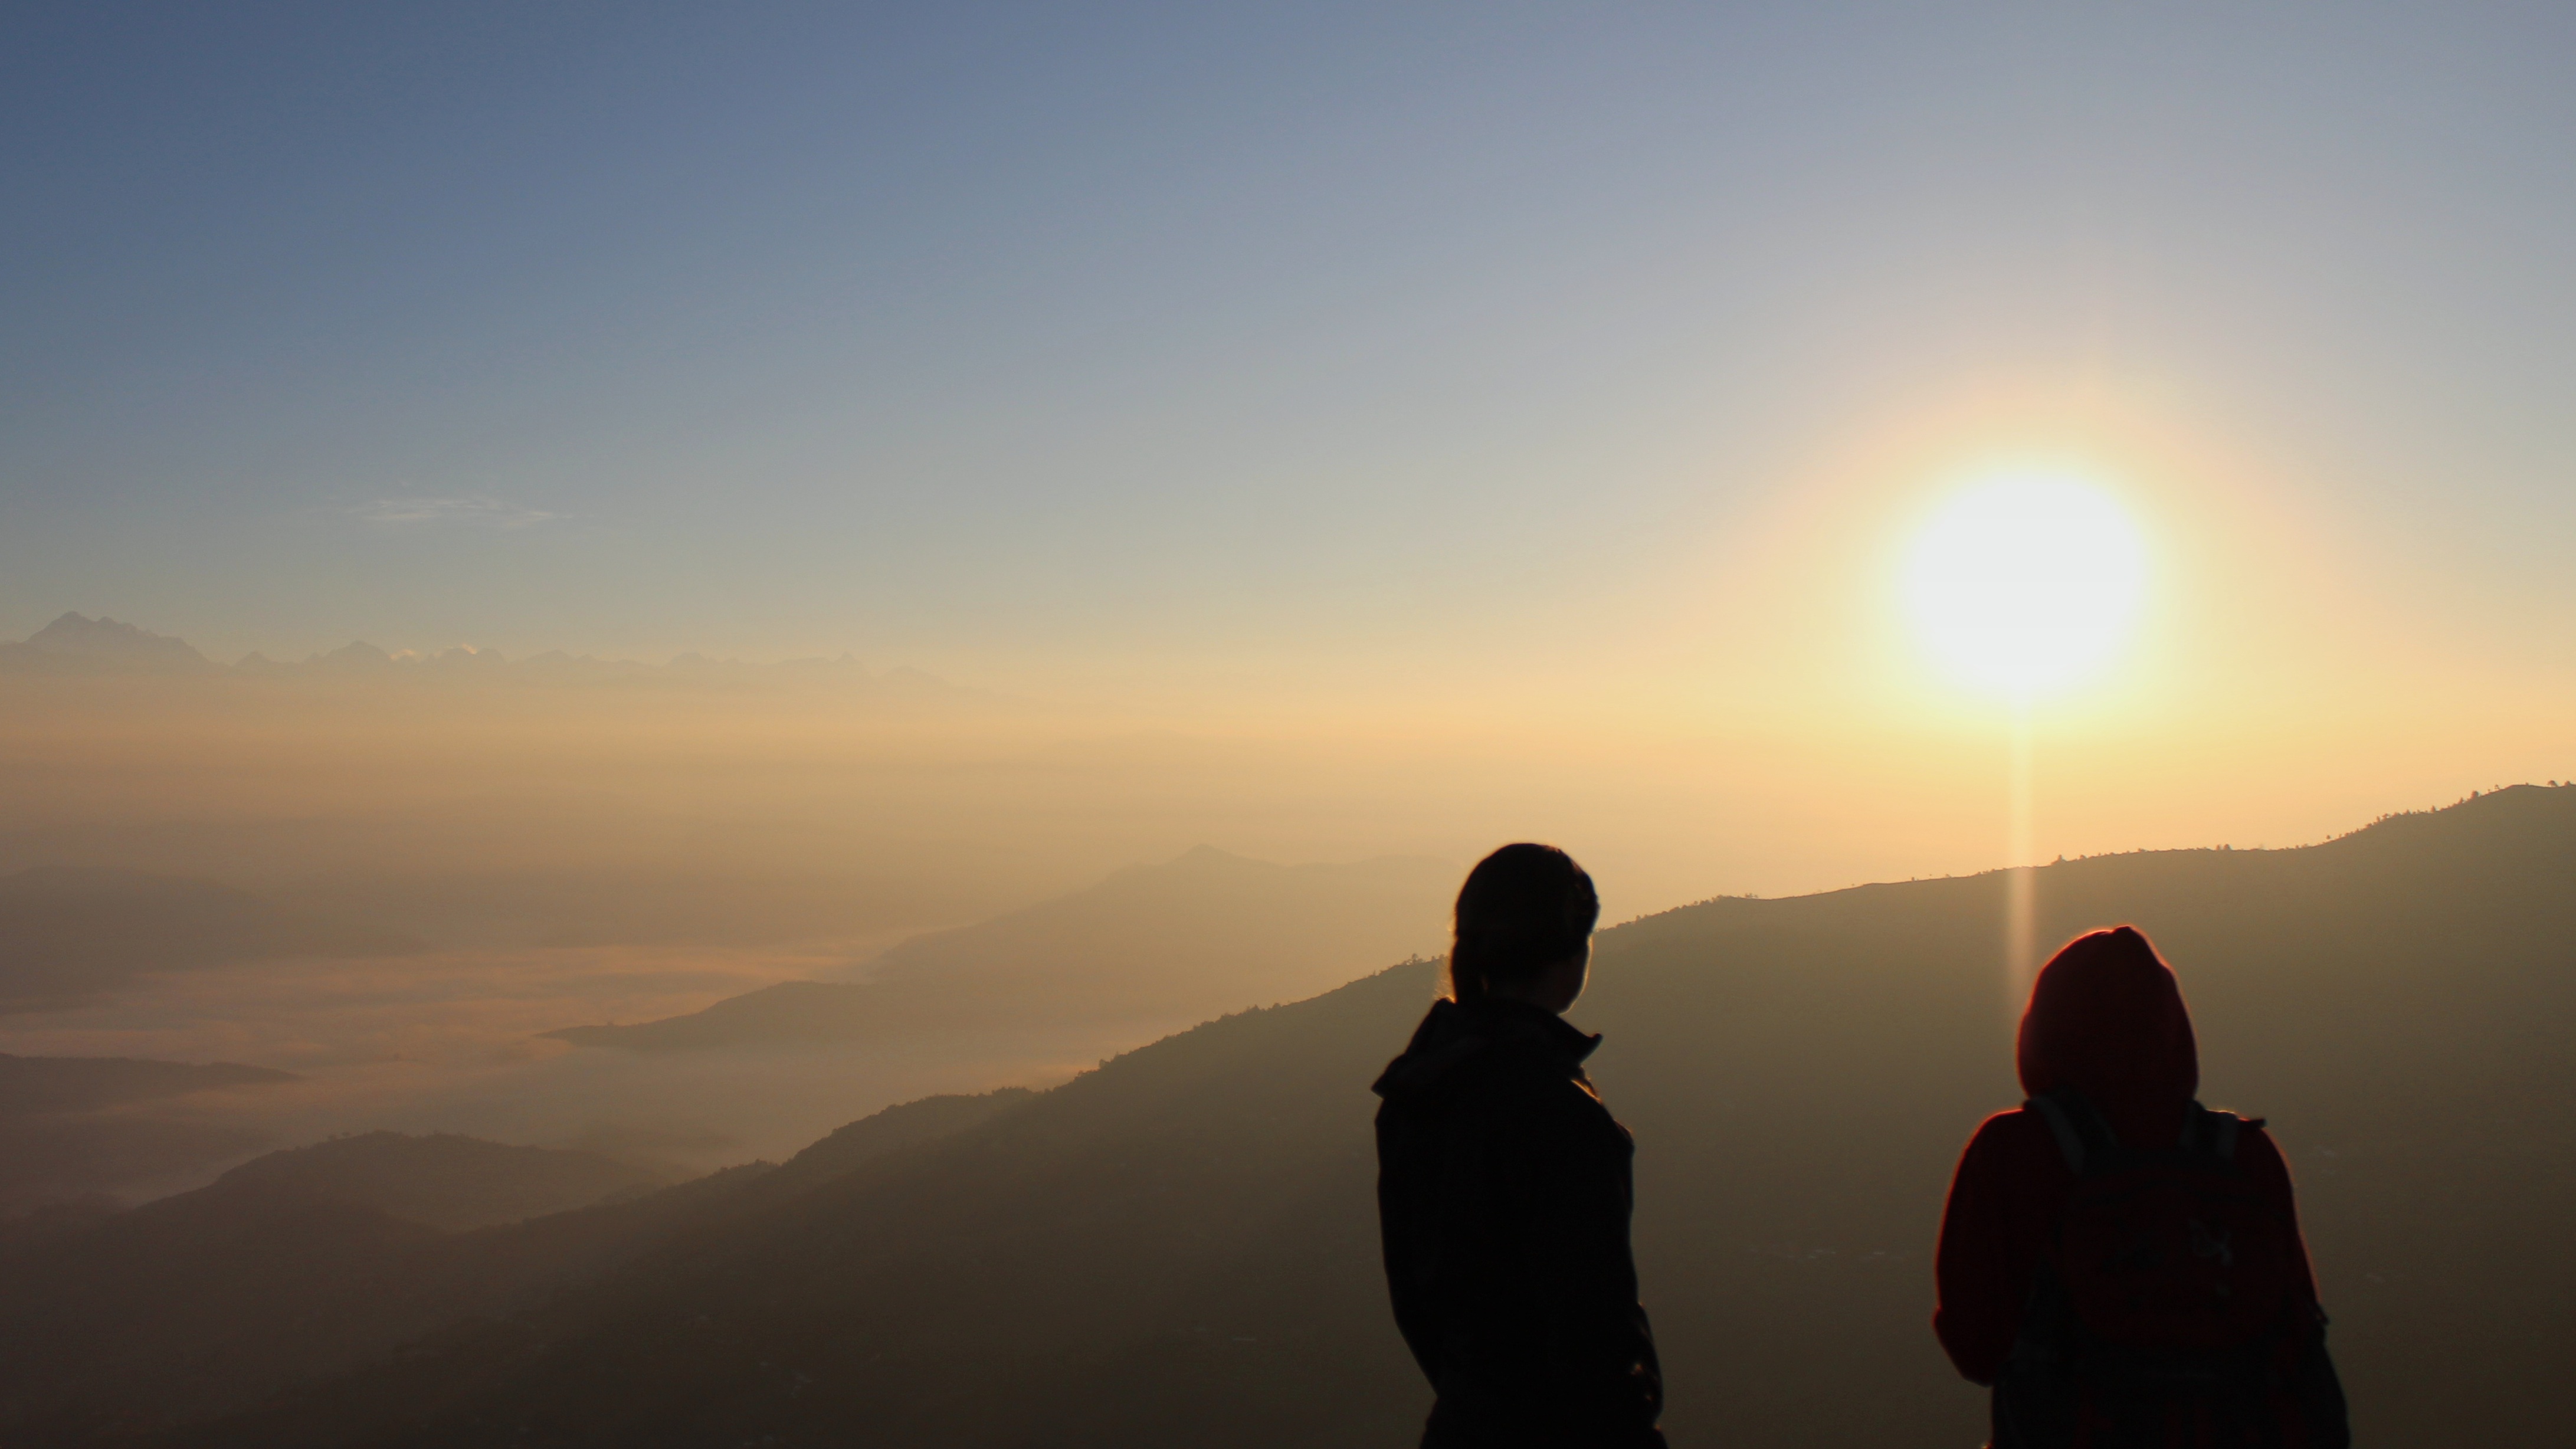
horizon, silhouette, mountain, sun, fog, sunrise, sunset, mist, sunlight, morning, hill, dawn, dusk, evening, haze, nepal, atmospheric phenomenon, atmosphere of earth, mountainous landforms